Porsche 911 (997)

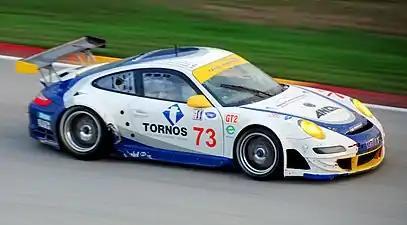
Porsche 997 GT3 RSR

Porsche AG announced on 7 May 2007 that the 911 Turbo Cabriolet would go on sale in September 2007. The Porsche 997 Turbo Cabriolet became one of the fastest convertible sports cars in production. It is capable of similar top speeds and acceleration to the standard Porsche 997 turbo coupé, a notable feat due to the typical problems associated with convertible variants of hardtop coupés, such as the poor aerodynamics of a soft top, a lack of torsional rigidity, and the consequential weight increase from structural members.